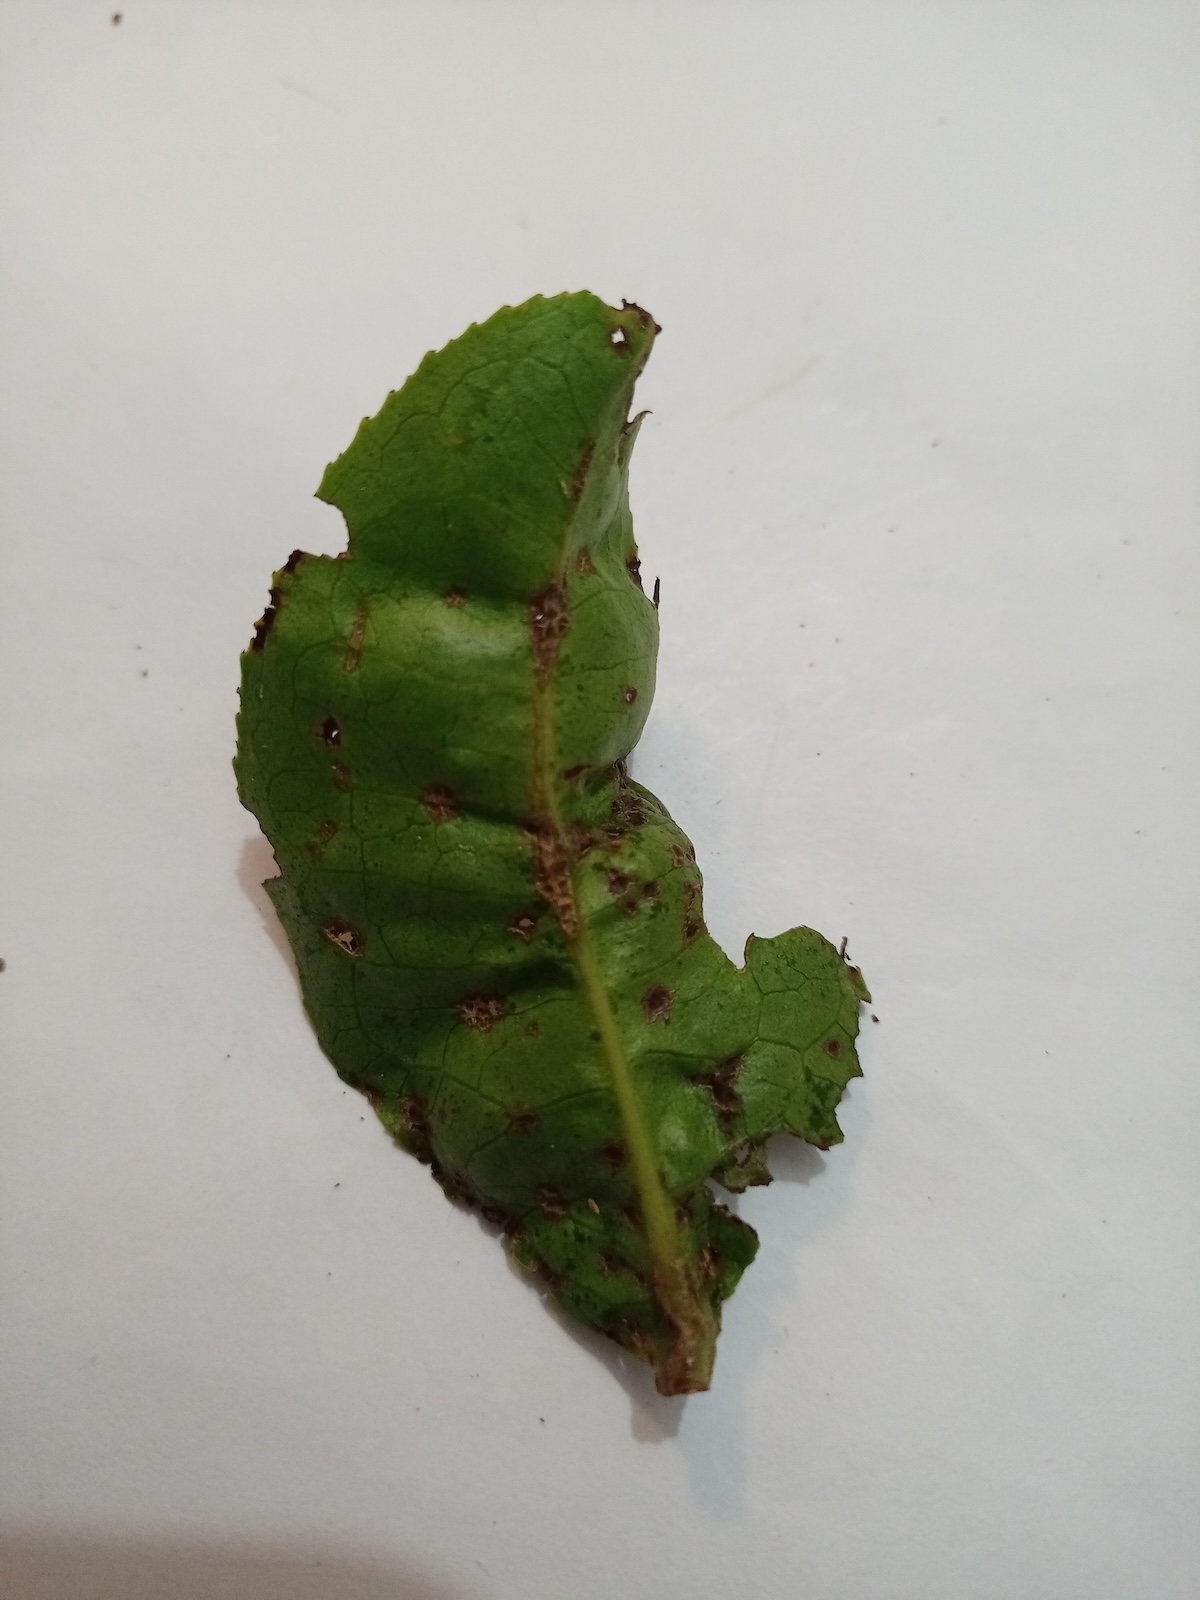
Label: Green mirid bug